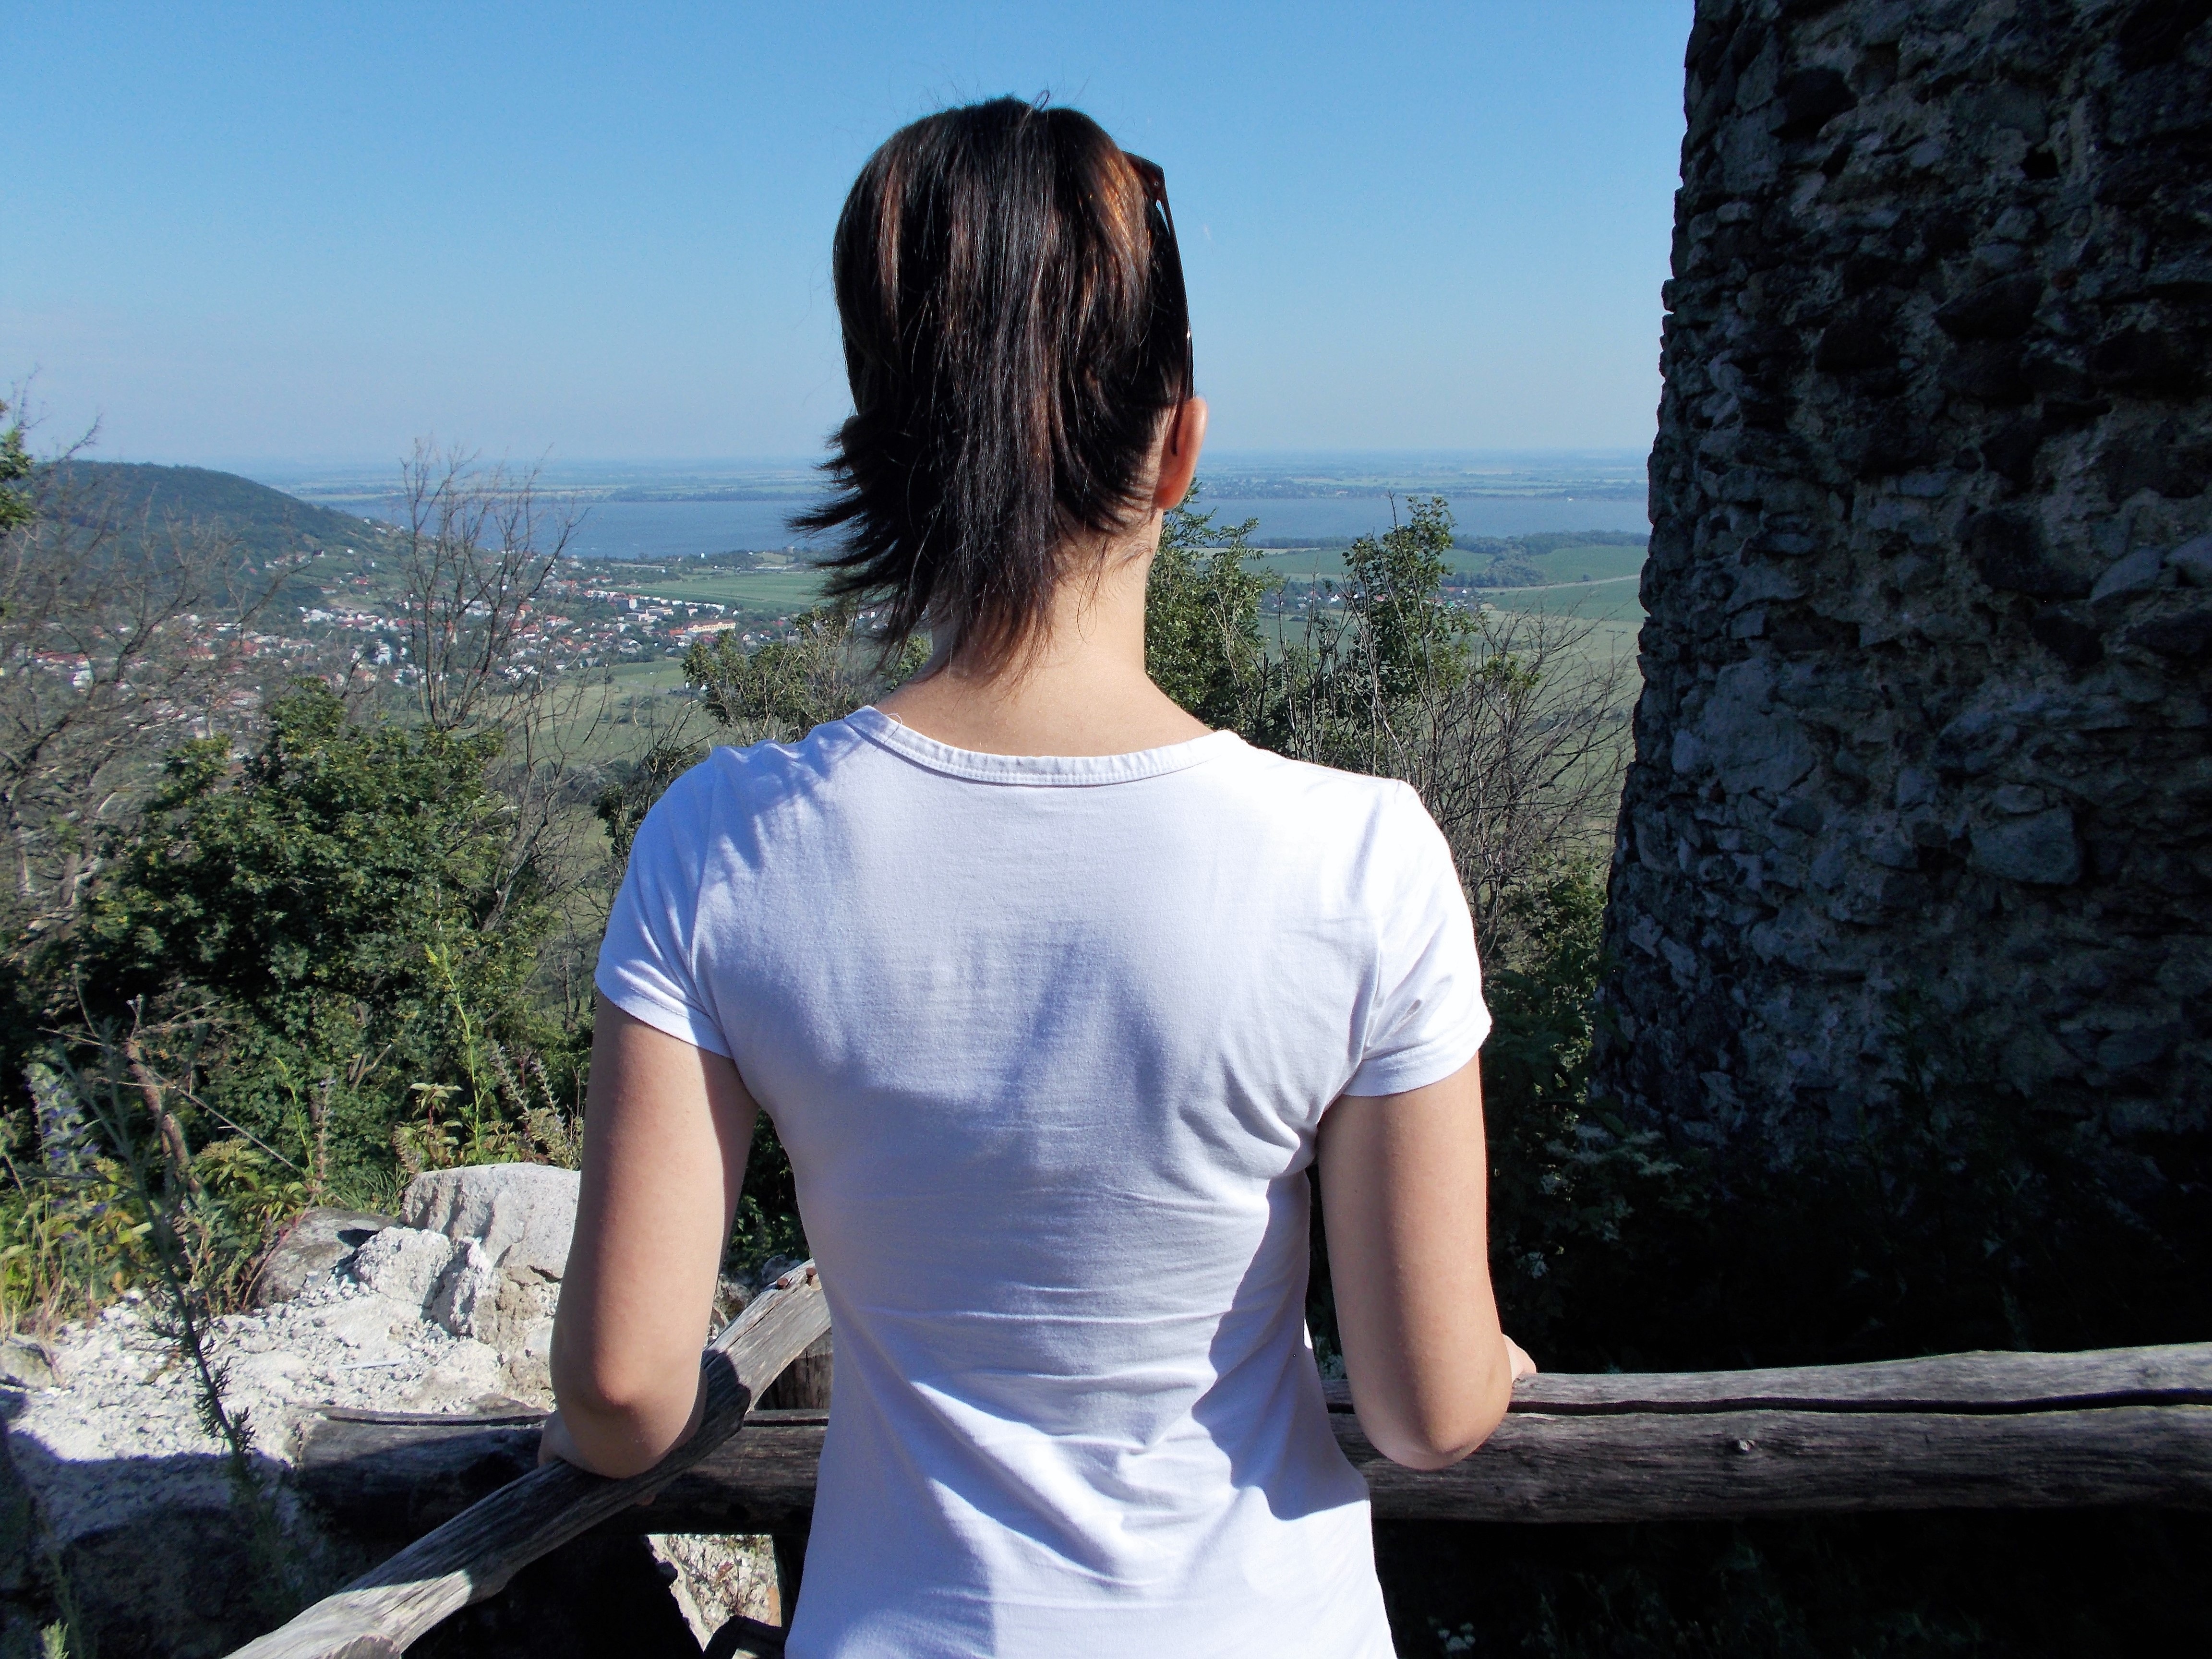
sea, water, girl, sun, woman, sunset, white, view, summer, vacation, model, spring, peace, holiday, fashion, blue, clothing, black, lady, season, heat, dress, photograph, beauty, beautiful, image, curls, photo shoot, t shirt, long haired